Fuze Keeping Clock

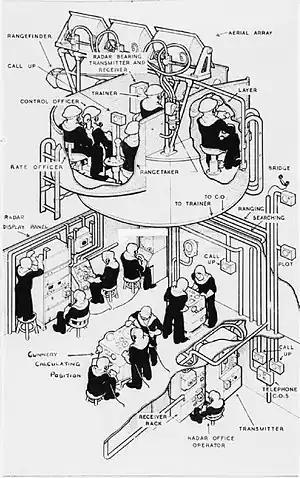
Cut-away view of a destroyer "K" type D.C.T. with Type 285 radar. The below-decks FKC is shown in the centre of the drawing and is labelled "Gunnery Calculating Position", with the deflection operator seated.

Type 285 radar was an early addition to the FKC system, being fitted on new destroyers from mid-1941 onward, and retrofitted to existing destroyers as time and opportunity permitted. Later variants increased the maximum target speed to , and were combined with Gyro Rate Units (GRU) which gave tachometric capabilities to the system, and radar which greatly improved ranging and rate keeping accuracy.